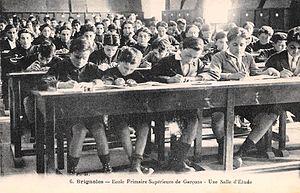
École Primaire Supérieure de garçons de Brignoles (Var), carte postale ancienne (non grevée de droits).
Le système éducatif français a connu d'importantes évolutions à travers l'histoire, avec pour principale caractéristique un accès de plus en plus large des Français à l'enseignement, depuis l'Ancien Régime jusqu'à nos jours. Longtemps réservé à une certaine élite, l'enseignement a connu une démocratisation importante.
L'enseignement primaire supérieur est un ordre d'enseignement qui a existé en France entre 1833 et 1941. Il est supprimé par Jérôme Carcopino qui sépare les écoles primaires supérieures de l'enseignement primaire en les transformant en collèges modernes. Une partie survit dans le cadre des « cours complémentaires » donnés dans le Primaire, mais disparaît en 1959.